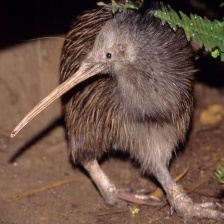
Species: KIWI
Scientific name: APTERYX